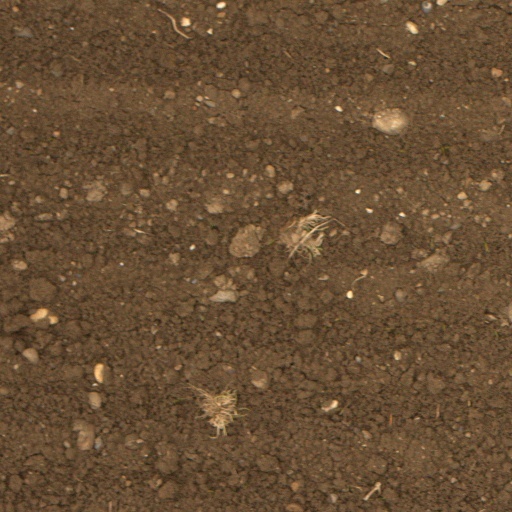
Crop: wheat